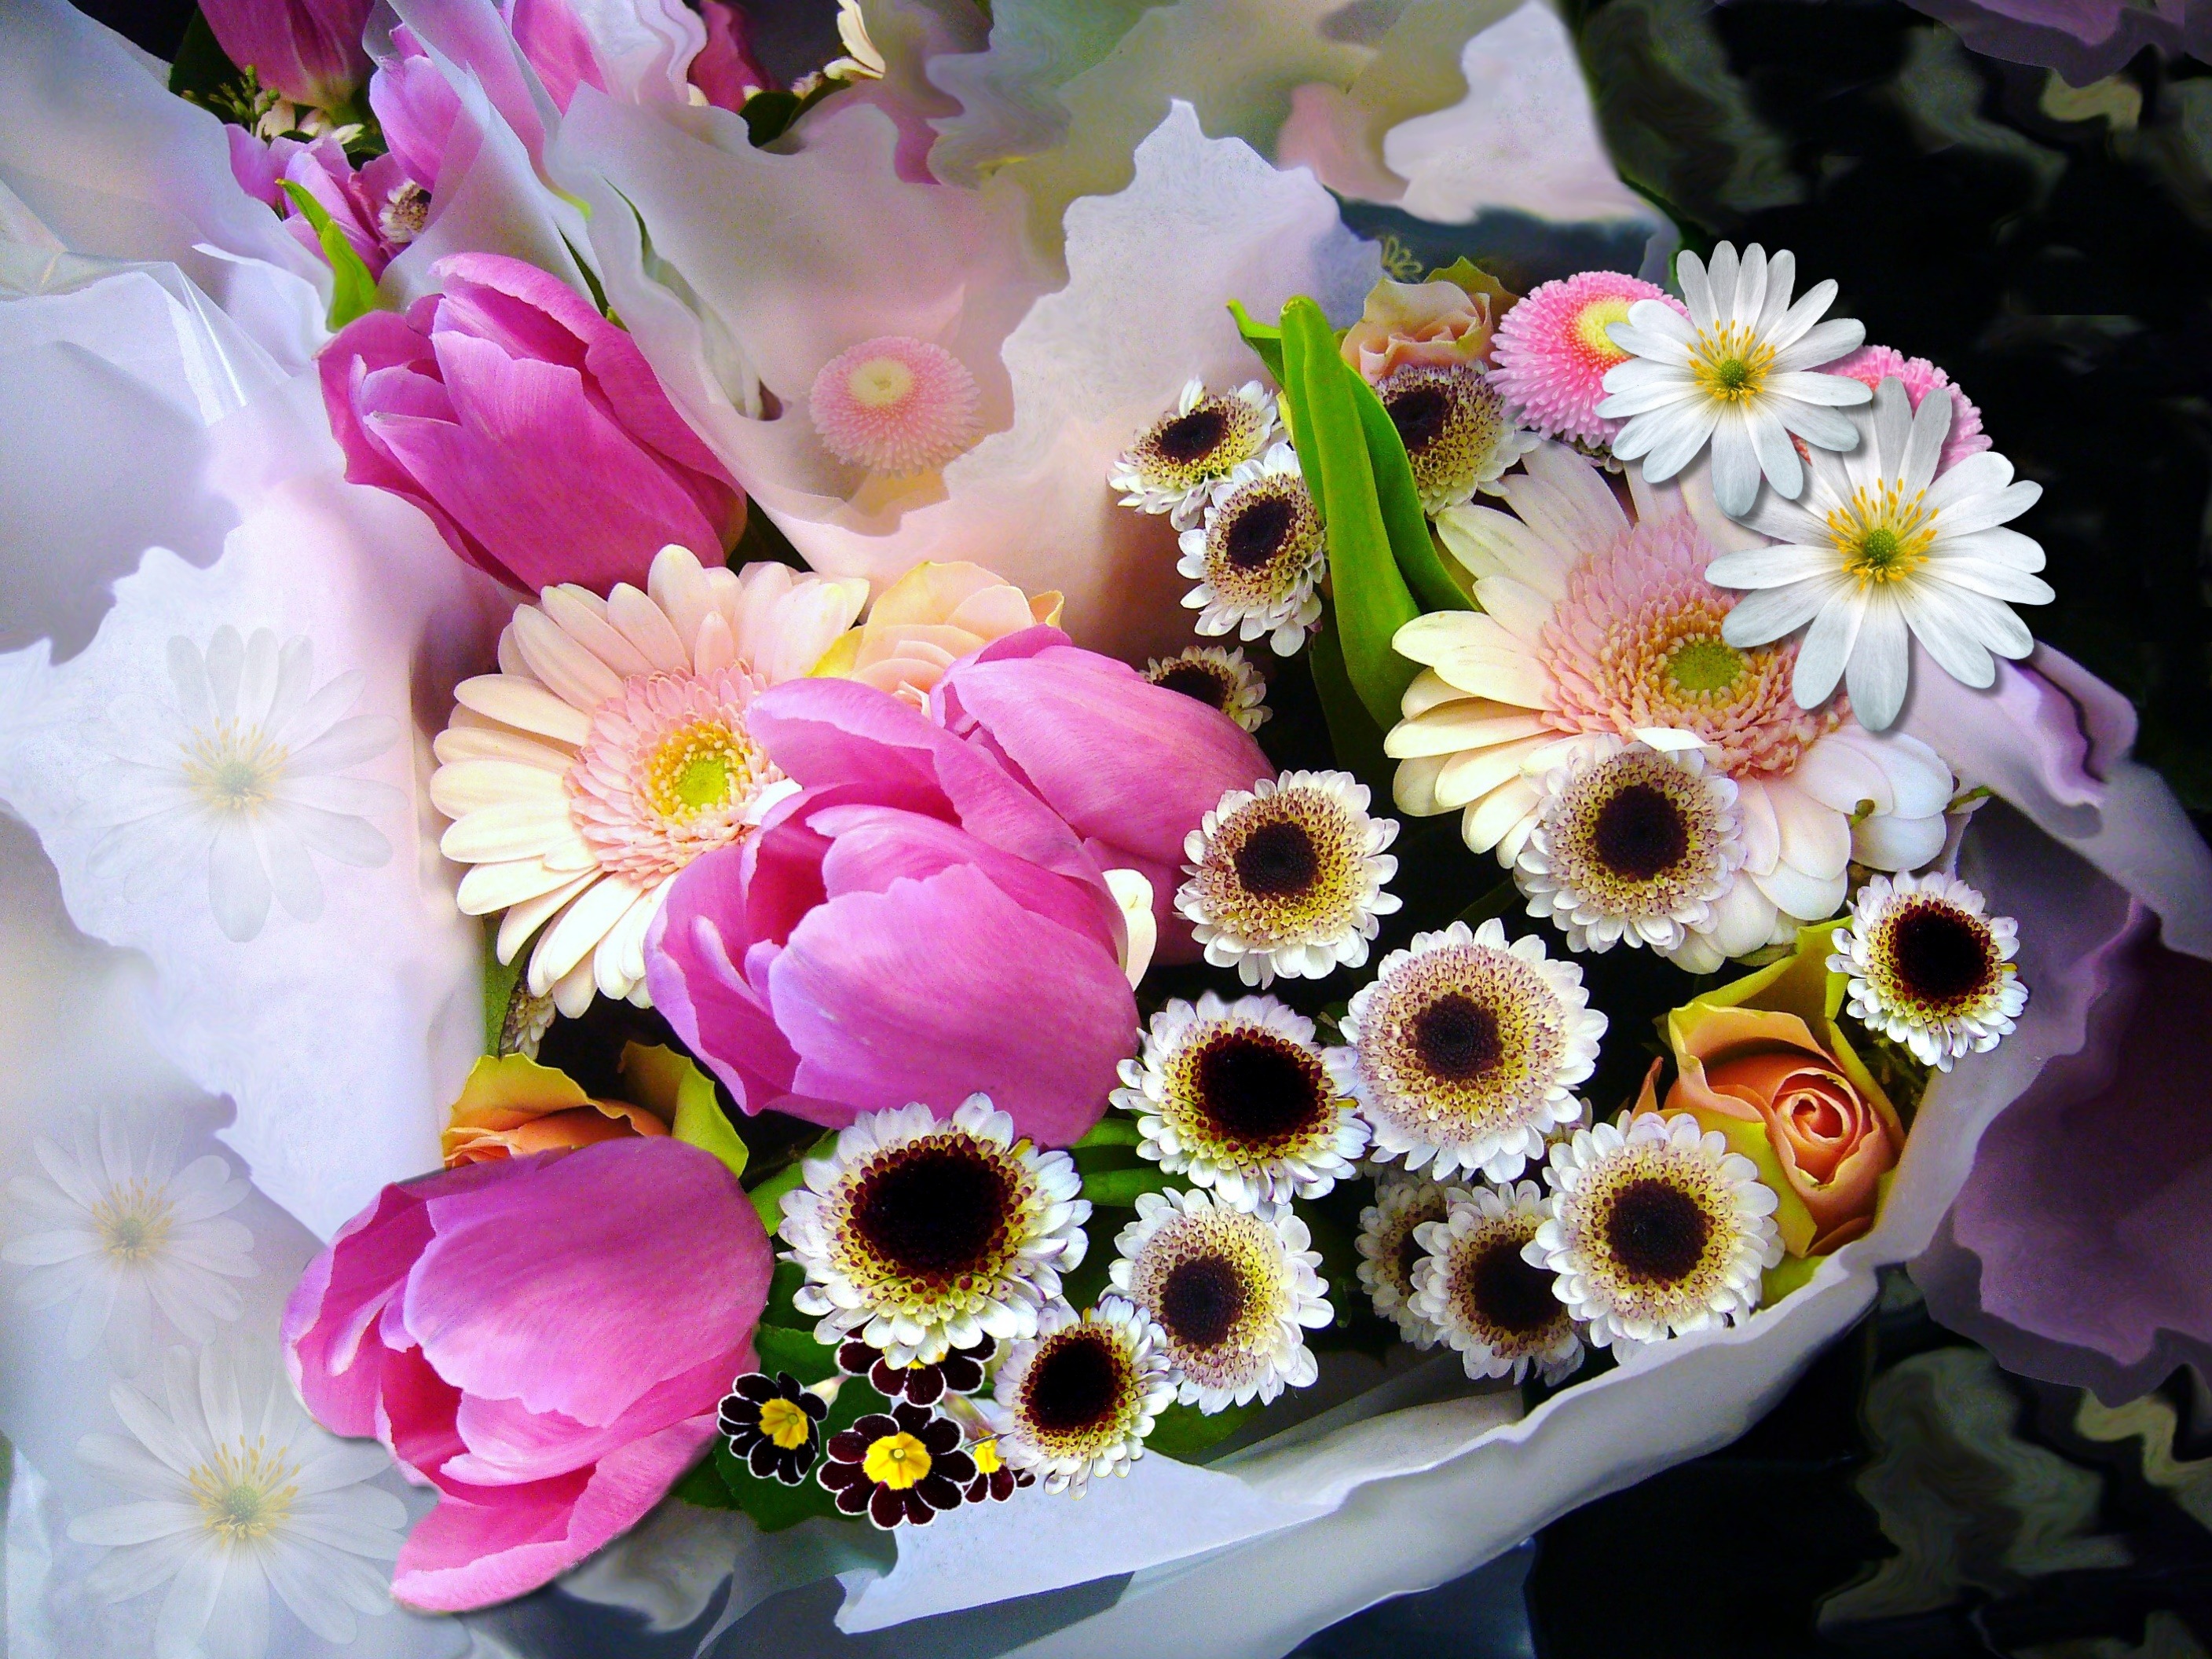
blossom, plant, bunch, white, stem, leaf, flower, petal, bloom, summer, floral, daisy, foliage, rose, spring, harvest, natural, fresh, romance, romantic, garden, pink, flora, florist, ornament, arrangement, design, hybrid, decorative, easter, tulips, horticulture, bud, gerber, posy, bouquet of flowers, floristry, bunch of flowers, elegance, flowering plant, daisy family, flower bouquet, cut flowers, floral design, centrepiece, tea rose, land plant, flower arranging